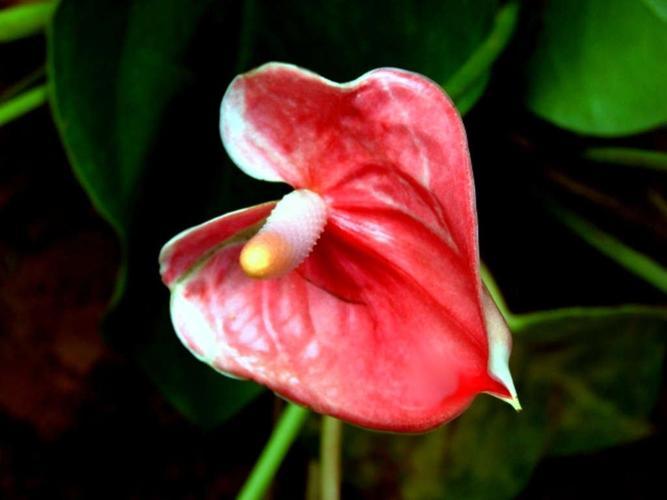
Label: anthurium